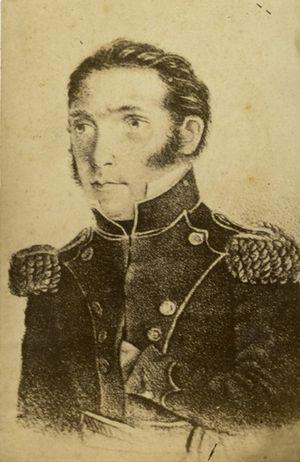
La bataille de Guayabos est livrée le 10 janvier 1815, pendant les guerres d'indépendance de l'Uruguay. Elle oppose les forces fédéralistes orientales sous les ordres de Fructuoso Rivera aux troupes centralistes ou unitaires de Buenos Aires et prend fin avec la défaite de ces dernières.
Manuel Dorrego est un militaire et homme politique argentin né le 11 juin 1787 à Buenos Aires et mort le 13 décembre 1828 à Navarro. Il est l'un des principaux partisans du fédéralisme au sein des Provinces-Unies du Río de la Plata, au cours de la première moitié du XIXᵉ siècle.